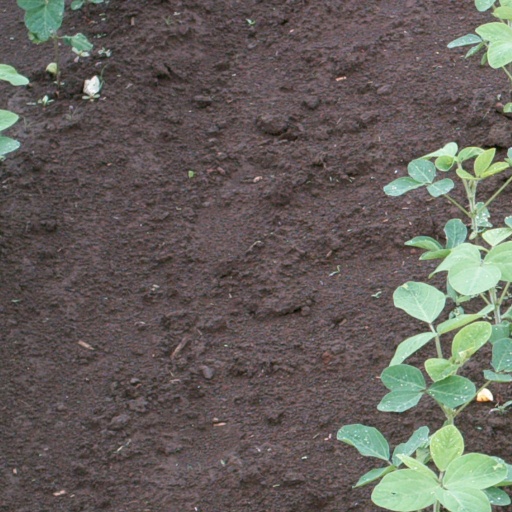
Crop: soybean